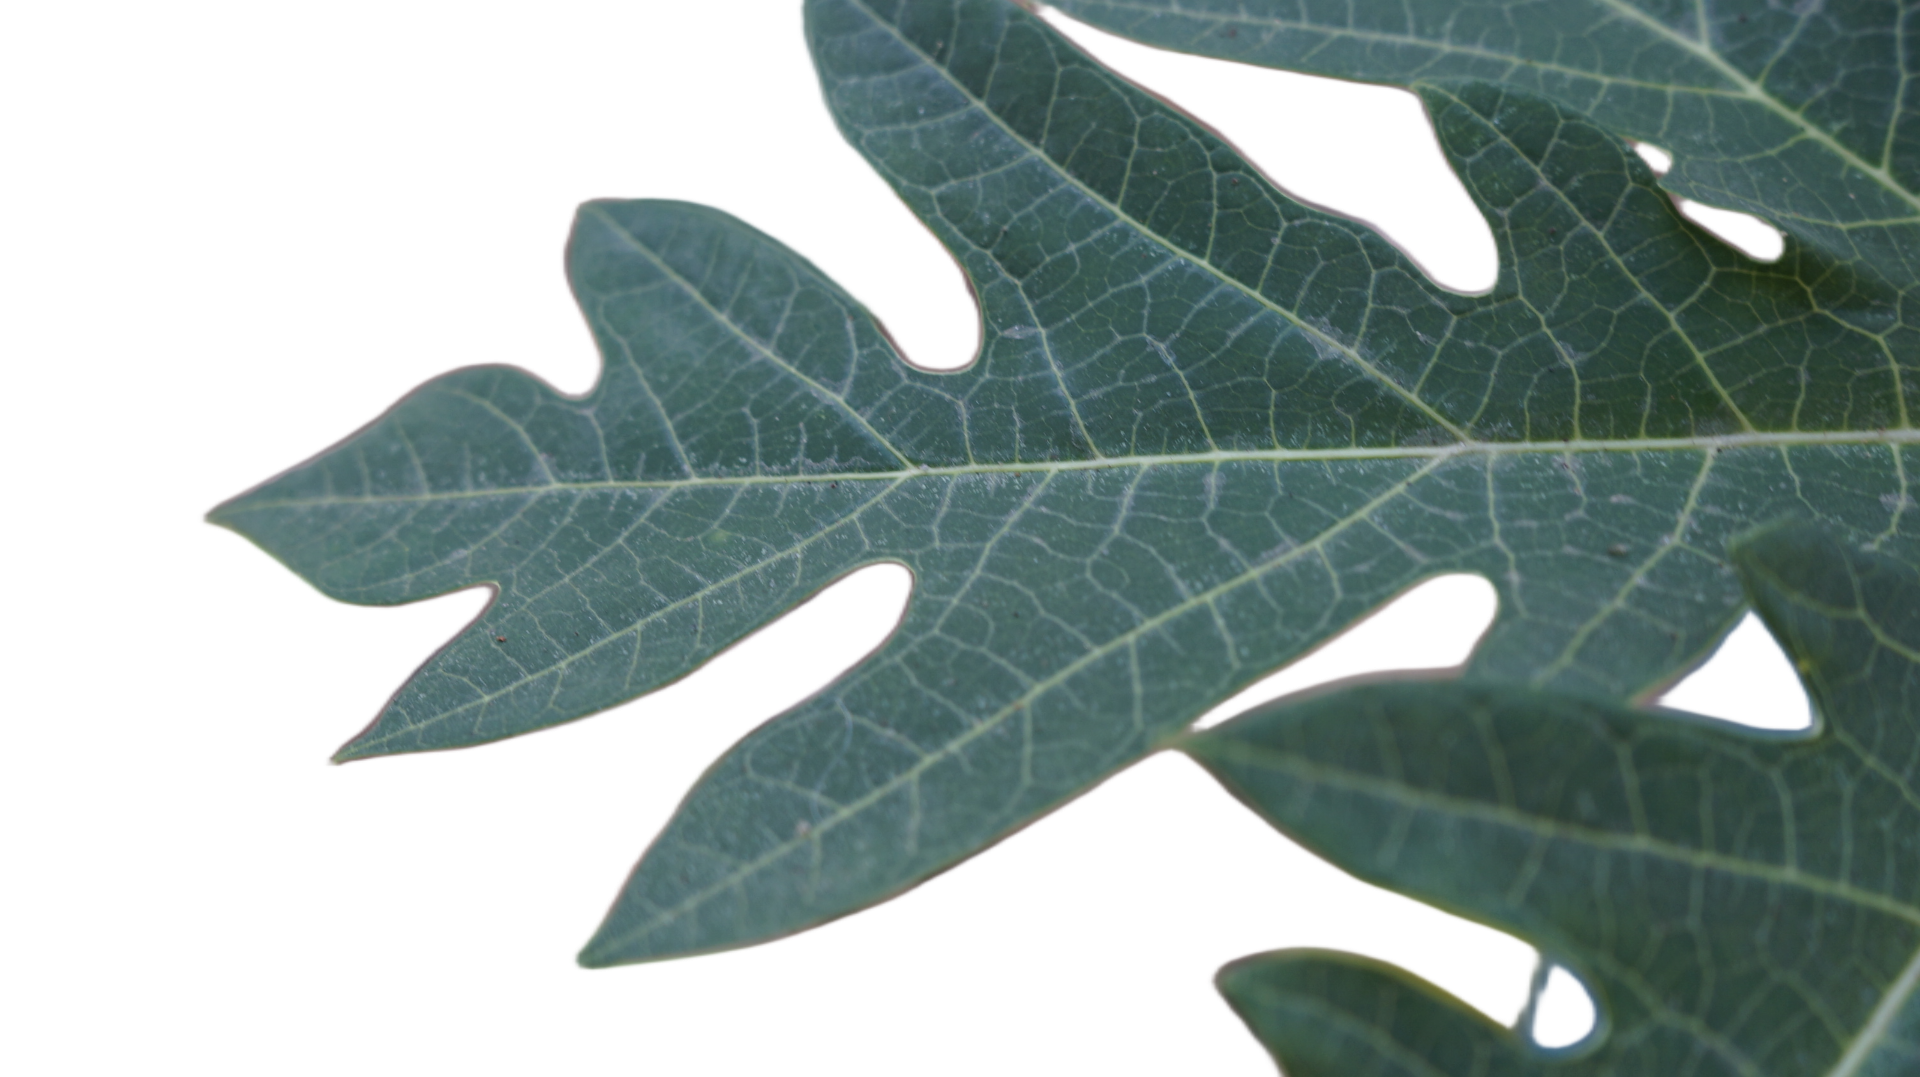
Crop: Papaya
Label: Healthy_leaf